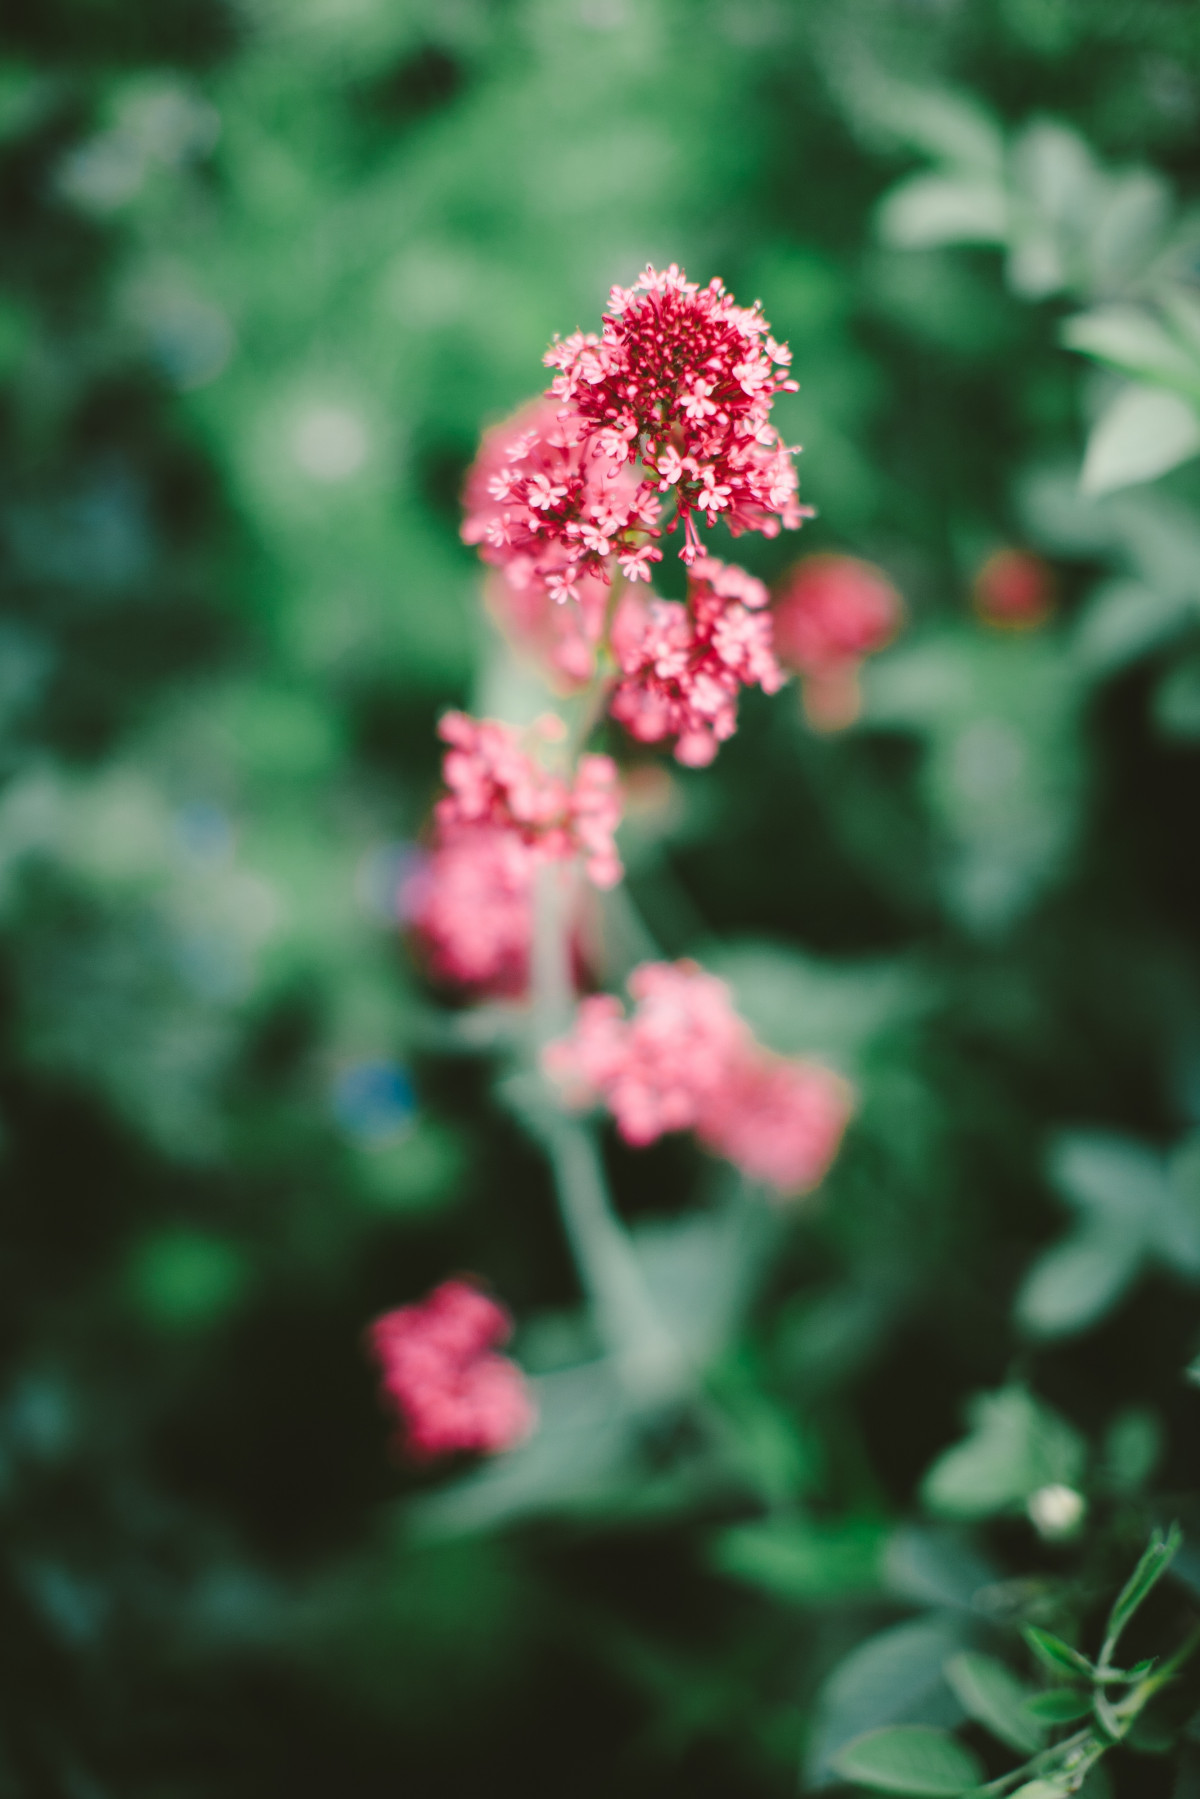
Tags: blossom, leaf, flower, petal, green, red, botany, flora, wildflower, shrub, macro photography, flowering plant